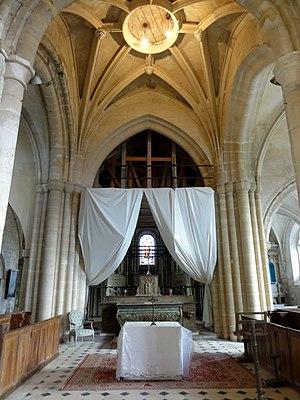
Intérieur de l'église - voir le titre du fichier.
L'église Saint-Josse est une église catholique paroissiale située à Parnes, dans l'Oise, en France. Sa construction à partir de 1089 fut motivée par l'attrait des reliques de saint Josse exercé sur les pèlerins. L'église qui lui avait précédée était dédiée à saint Martin, mais ce premier vocable tomba dans l'oubli. De dimensions généreuses par rapport à la taille du village, l'église Saint-Josse est un édifice très complexe, et sa forme actuelle n'est que le fruit des remaniements successifs. Ceci n'empêche pas une construction soignée et des qualités architecturales indéniables. L'église réunit des parties marquées par les différents stades d'évolution de l'architecture gothique, et possède notamment un portail flamboyant d'une grande richesse sculpturale. D'autre part, l'abside romane édifiée vers l'an 1100 avec son cul-de-four nervé et ses arcatures décoratives est tout autant d'un grand intérêt archéologique. Les parties basses du clocher et l'étage de beffroi remontent à la même époque. L'édifice a été restauré pendant les années 1860-1870, et est classé monument historique depuis 1913.